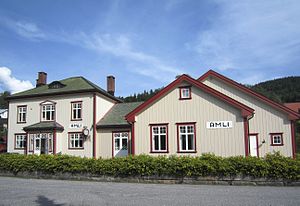
Åmli Station
Åmli Station var en jernbanestation på Treungenbanen, der lå i byområdet Åmli i Amli kommune i Norge.